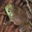
Label: frog